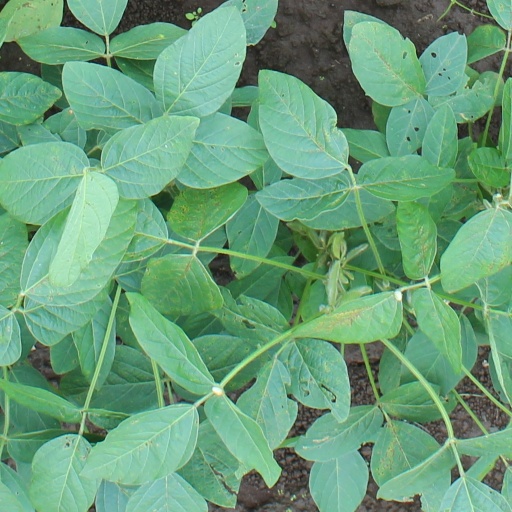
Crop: soybean